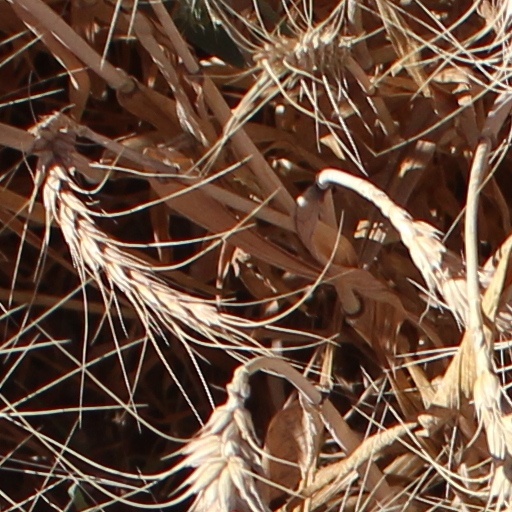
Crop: wheat